Road signs in Mexico

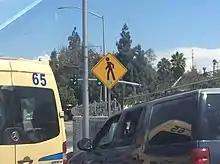
Pedestrian crossing sign in Mexico

Road signs in Mexico are regulated by "Secretaría de Infraestructura, Comunicaciones y Transportes"s Directorate-General for Roads ("Dirección General de Carreteras"), and uniformized under a NOM standard and the "Manual de Señalización y Dispositivos para el Control del Tránsito en Calles y Carreteras" ("Manual of Signage and Traffic Control Devices for Streets and Highways"), which serves as a similar role to the MUTCD developed by the Federal Highway Administration in the United States. The signs share many similarities with those used in the United States and Canada. Like Canada but unlike the United States, Mexico has a heavier reliance on symbols than text legends.